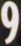
Number: 9